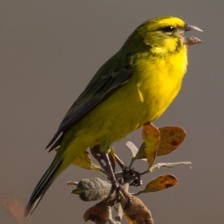
Species: CANARY
Scientific name: SERINUS CANARIA DOMESTICA